Sazaa (2011 film)

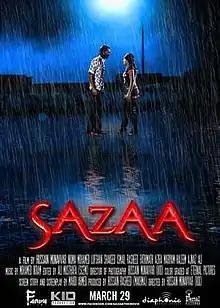
Official film poster

Sazaa is a 2011 Maldivian romantic-drama film directed by Hussain Munawwar. Produced by Hussain Rasheed, the film stars Niuma Mohamed and Lufshan Shakeeb in the lead roles while Ismail Rasheed in the supporting role. The film was theatrically released on 29 March 2011.